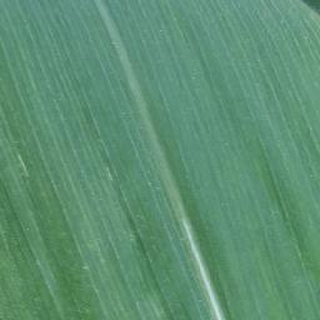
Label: healthy_corn